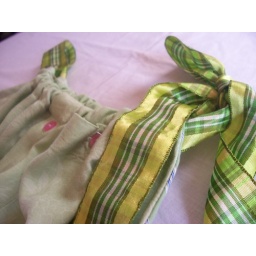
Repurposed shirt in green rayon